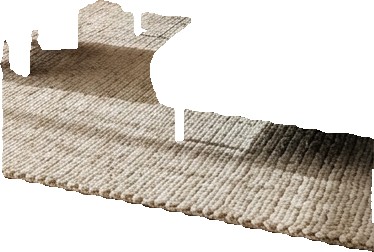
Surface category: rug